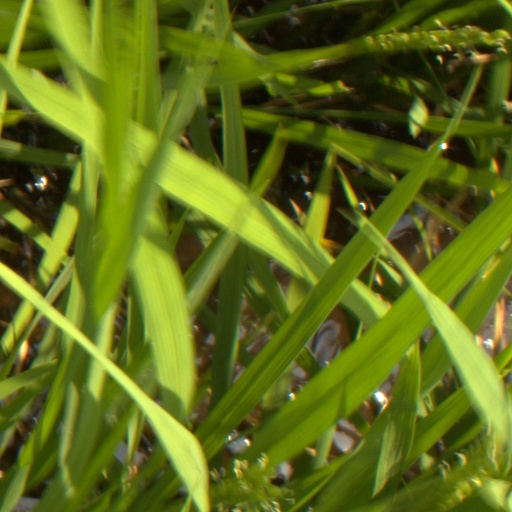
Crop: rice